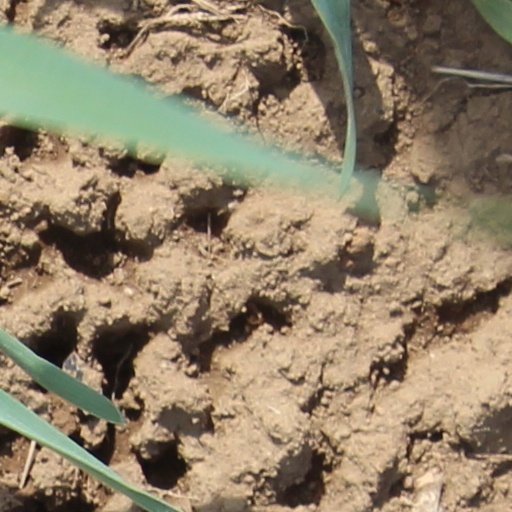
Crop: wheat